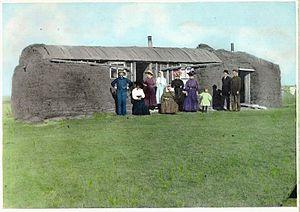
La ville d’Osnabrock est située dans le comté de Cavalier, dans l’État du Dakota du Nord, aux États-Unis. Sa population, qui s’élevait à 134 habitants lors du recensement de 2010, est estimée à 121 habitants en 2018.